Thomas du Toit

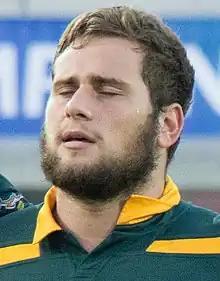
Du Toit playing in 2015

Thomas Joubert du Toit (born 5 May 1995) is a South African professional rugby union player for the South Africa national team and Bath Rugby in the Gallagher Premiership. His regular position is prop. His nickname is "The Tank".